Jean François Hamtramck

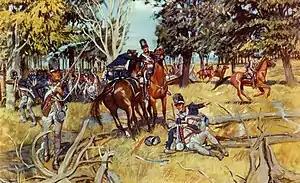
LTC Hamtramck commanded the 1st Sub-legion at the Battle of Fallen Timbers, 20 August 1794.

The following year, Lieutenant Abner Prior relieved Hamtramck as commandant at Vincennes. Hamtramck was ordered to report to Fort Washington with his detachment. They arrived on 15 July 1791, and were sent to Ludlow's Station, 6 miles north of Fort Washington. Major Hamtramck was placed in command of the First American Regiment, with Major David Ziegler as his second in command. They served under General Arthur St. Clair, who was leading a new campaign along the same route Harmar had followed the previous year. Hamtramck selected the site and oversaw the construction of an advance post, named Fort Hamilton. While there, he received a letter from Lieutenant Prior, warning that a large body of Native Americans would oppose St. Clair's march northward.